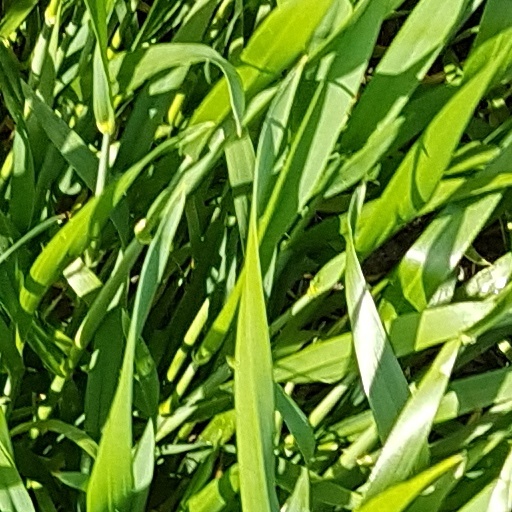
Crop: wheat